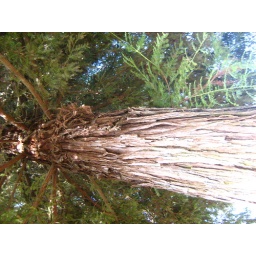
GW color tree in front of office